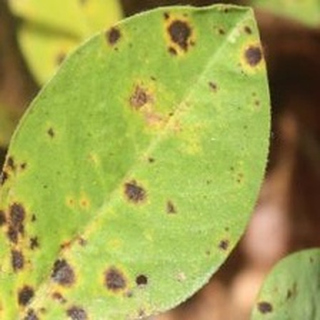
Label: groundnut_late_leaf_spot